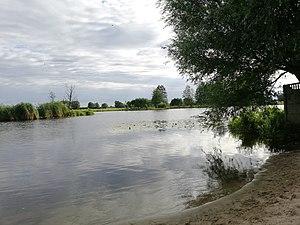
Piotrowice est un village polonais de la gmina de Karczew dans la powiat d'Otwock de la voïvodie de Mazovie dans le centre-est de la Pologne.